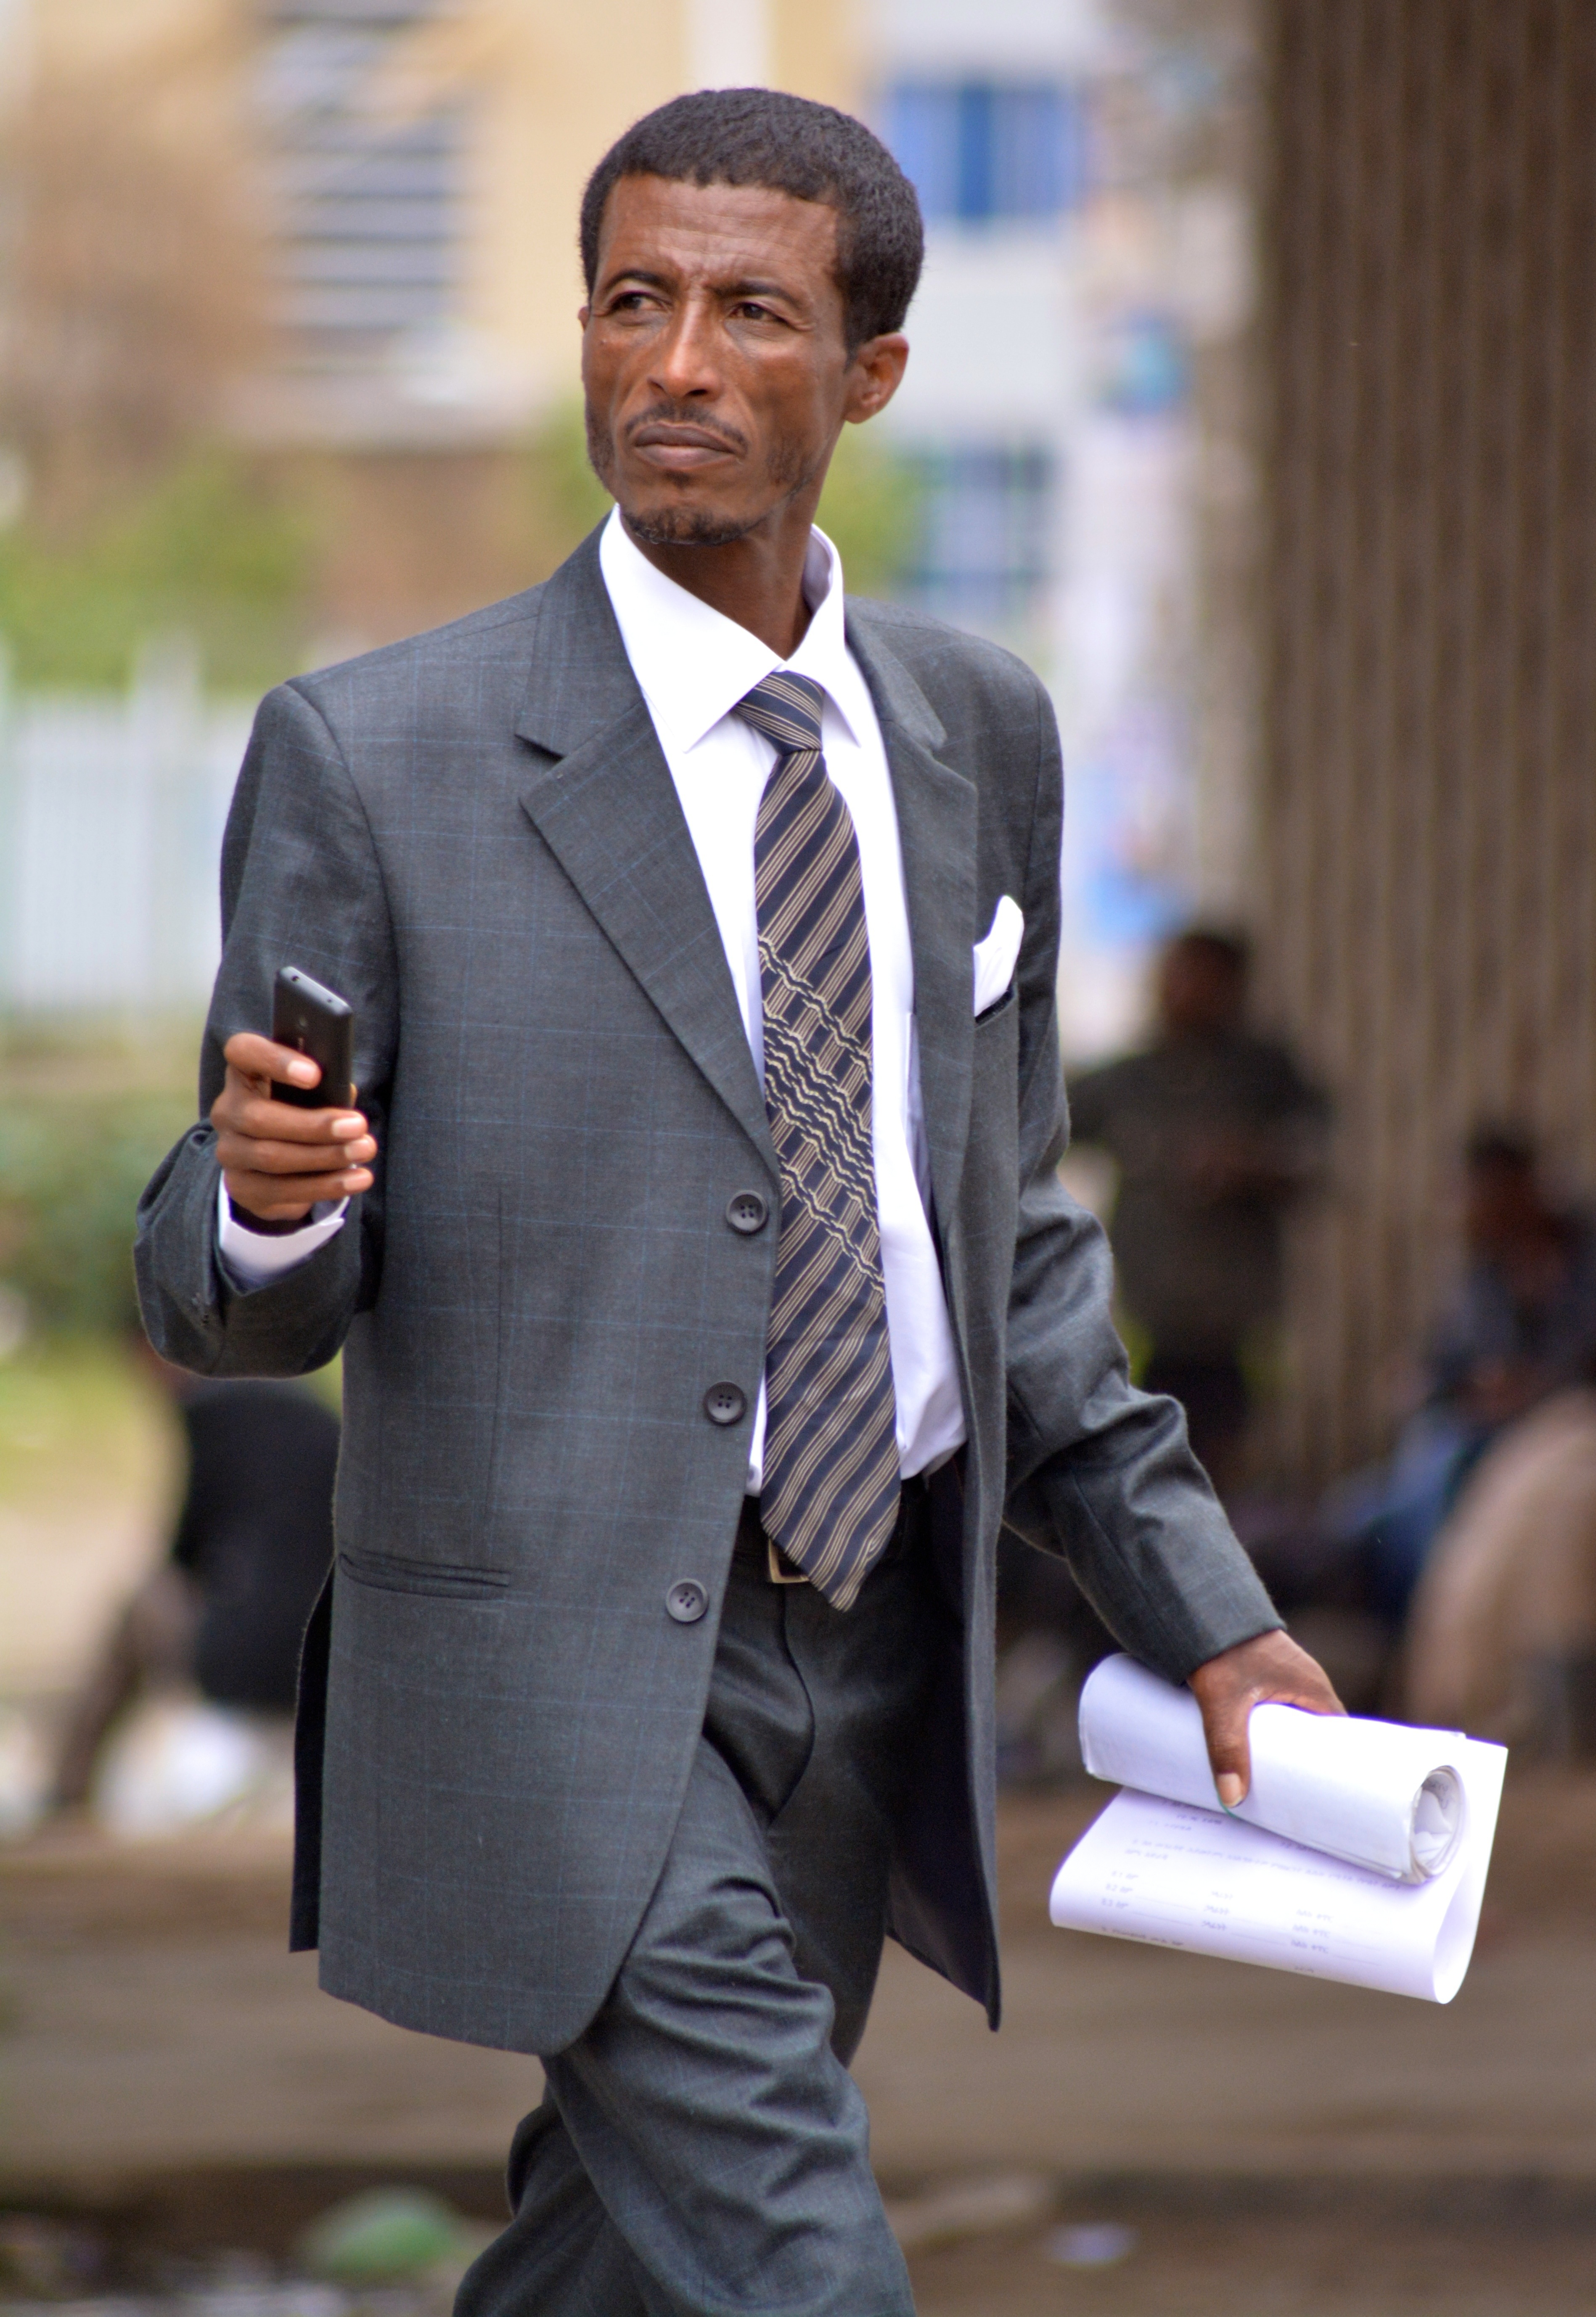
work, man, person, suit, male, spring, professional, business, clothing, black, groom, tuxedo, worker, men, gentleman, handsome, african, adult, businessman, executive, african american, formal wear, business men, african american business